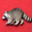
Label: raccoon